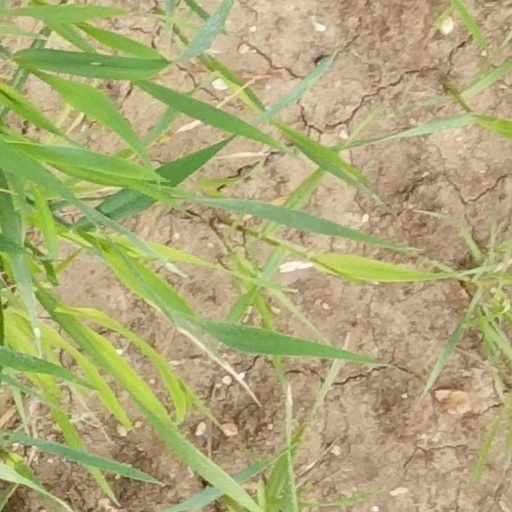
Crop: wheat